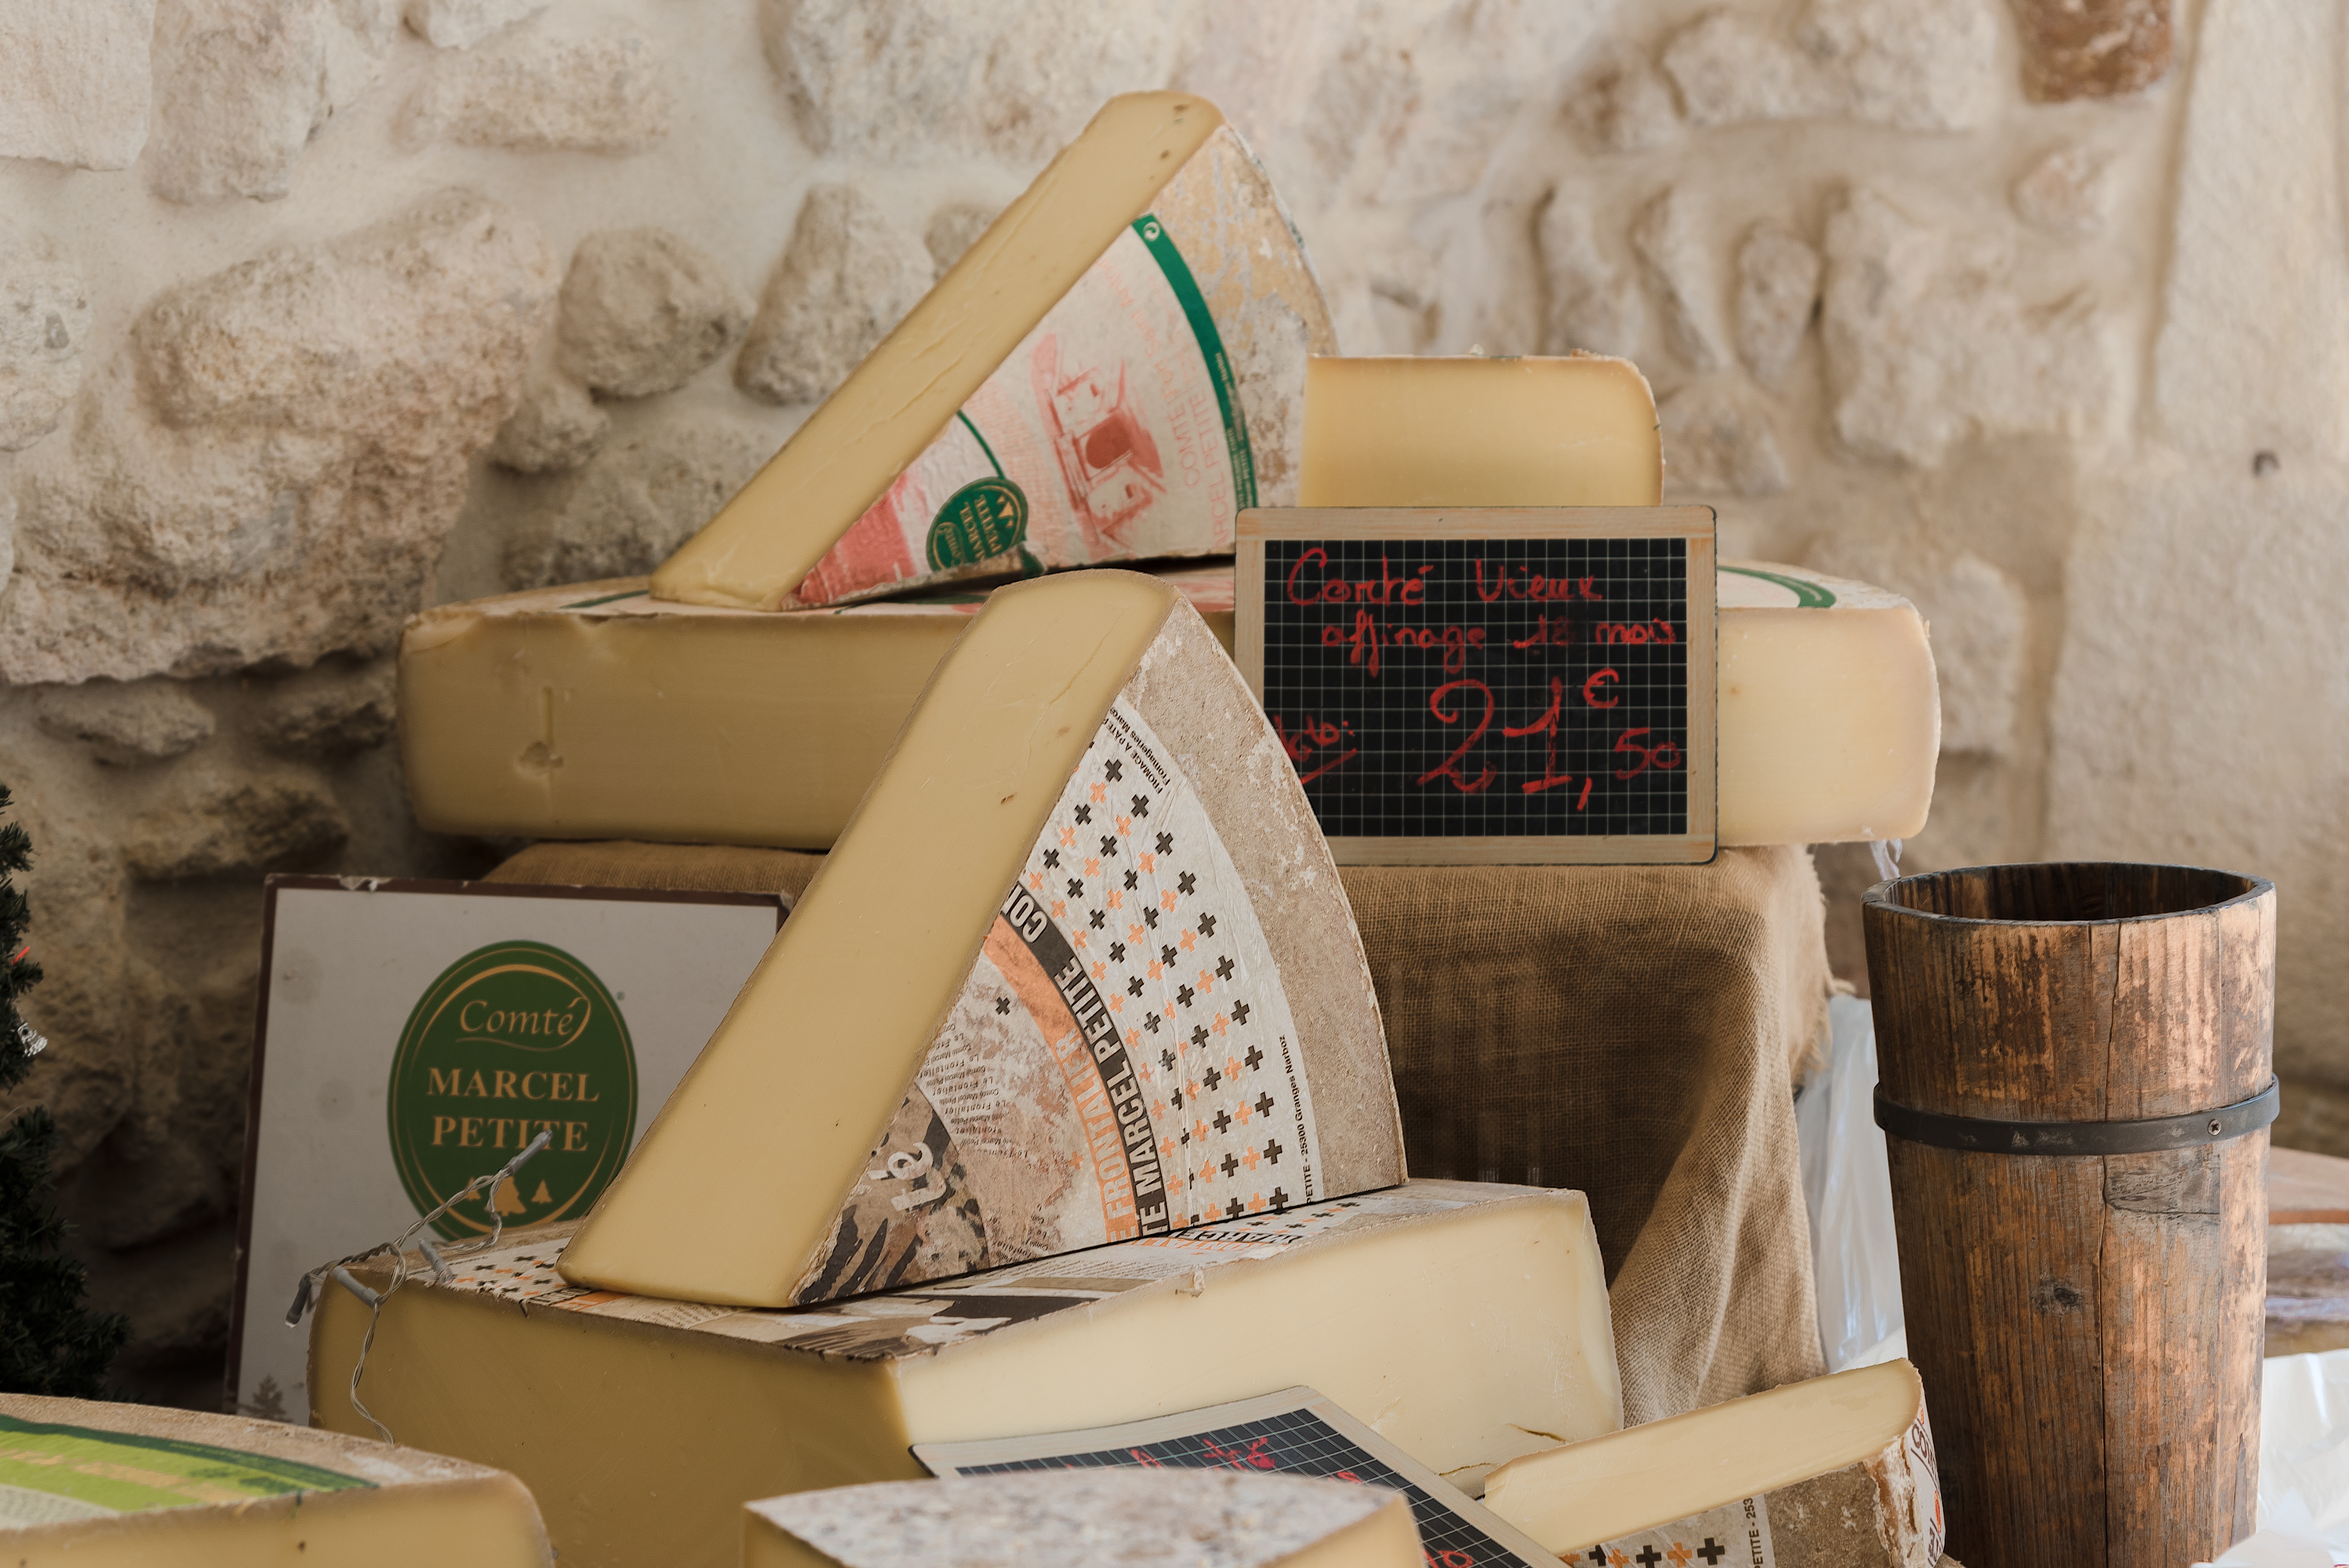
wood, food, spring, living room, furniture, room, interior design, art, design, dairy, regional products, cheeses, emmental